Sviatoshyn

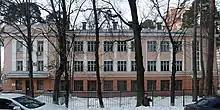
The former military hospital, 1938, an example of Stalinist architecture

The villa projects were created by the Kyiv architects and . A lot of powerful, influential and rich people had villas there. In particular, villa owners were Kyiv University professors, three Kyiv mayors, businessmen including members of the "sugar magnate" Tereshchenko family.